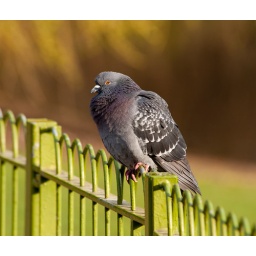
Feral pigeon on a fence in Battersea Park.Even the much-despised feral pigeon can look good in the right light.